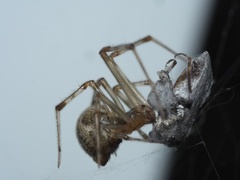
Species: Parasteatoda_tepidariorum